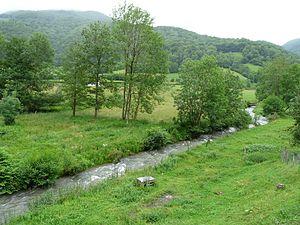
L'Ourse de Sost au nord-nord-est du village de Sost, Hautes-Pyrénées, France. Vue prise en direction de l'aval.
L'Ourse de Sost est une courte rivière française des Pyrénées, qui conflue avec l'Ourse de Ferrère pour former l'Ourse.
Sost est une commune française située dans le département des Hautes-Pyrénées, en région Occitanie.